Hanny's Voorwerp

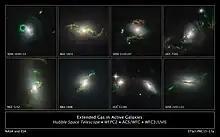
A Hubble Space Telescope combined image of eight quasar ionisation echoes, or Voorwerpjes. CREDITS: NASA, ESA and Prof. William Keel

In February 2012, W. C. Keel and others published a paper in the "Monthly Notices of the Royal Astronomical Society". As a result of the interest in similar ionized clouds for the study of both the history and obscuration of Active Galactic Nucleus (AGN), participants in the Galaxy Zoo (GZ) project carried out a wide search for such clouds using data from the Sloan Digital Sky Survey (SDSS). This search yielded a list of 19 galaxies with AGN-photoionized clouds detected to beyond 10 kiloparsecs from the nuclei. These were nicknamed 'Voorwerpjes' from the Dutch for 'small objects'.